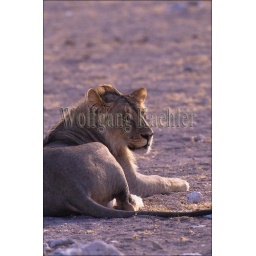
Africa, namacibia, etosha national park, young male lion near waterhole